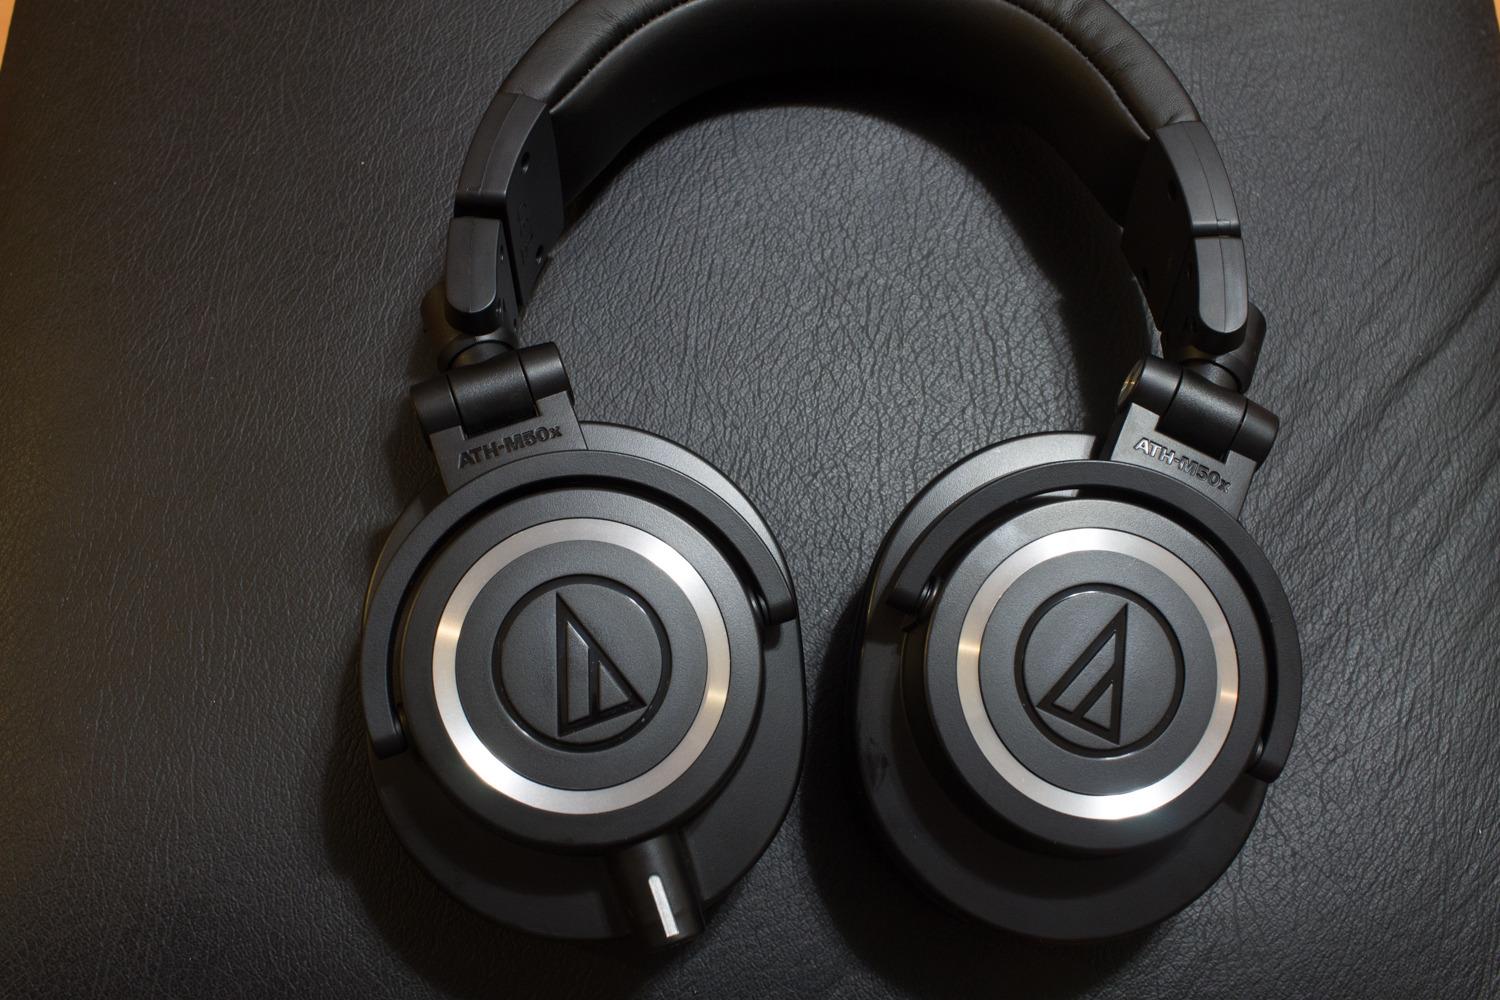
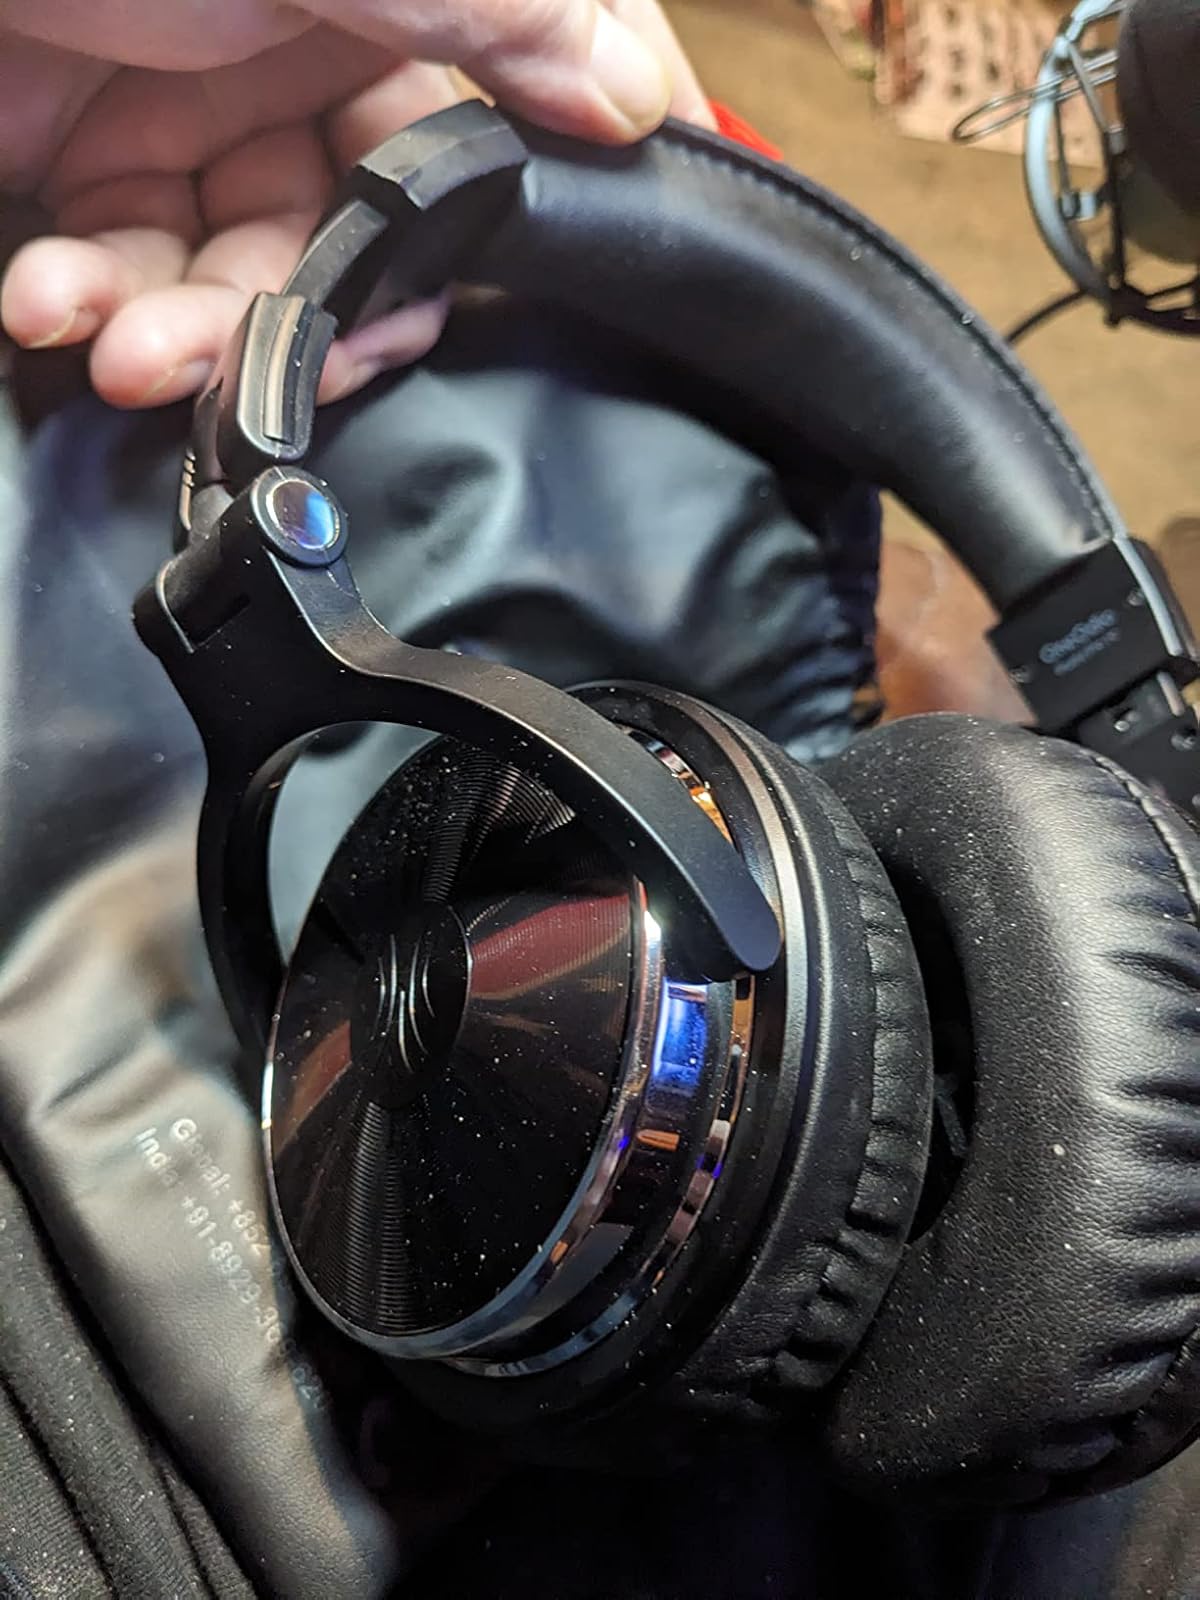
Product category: headphones
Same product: no